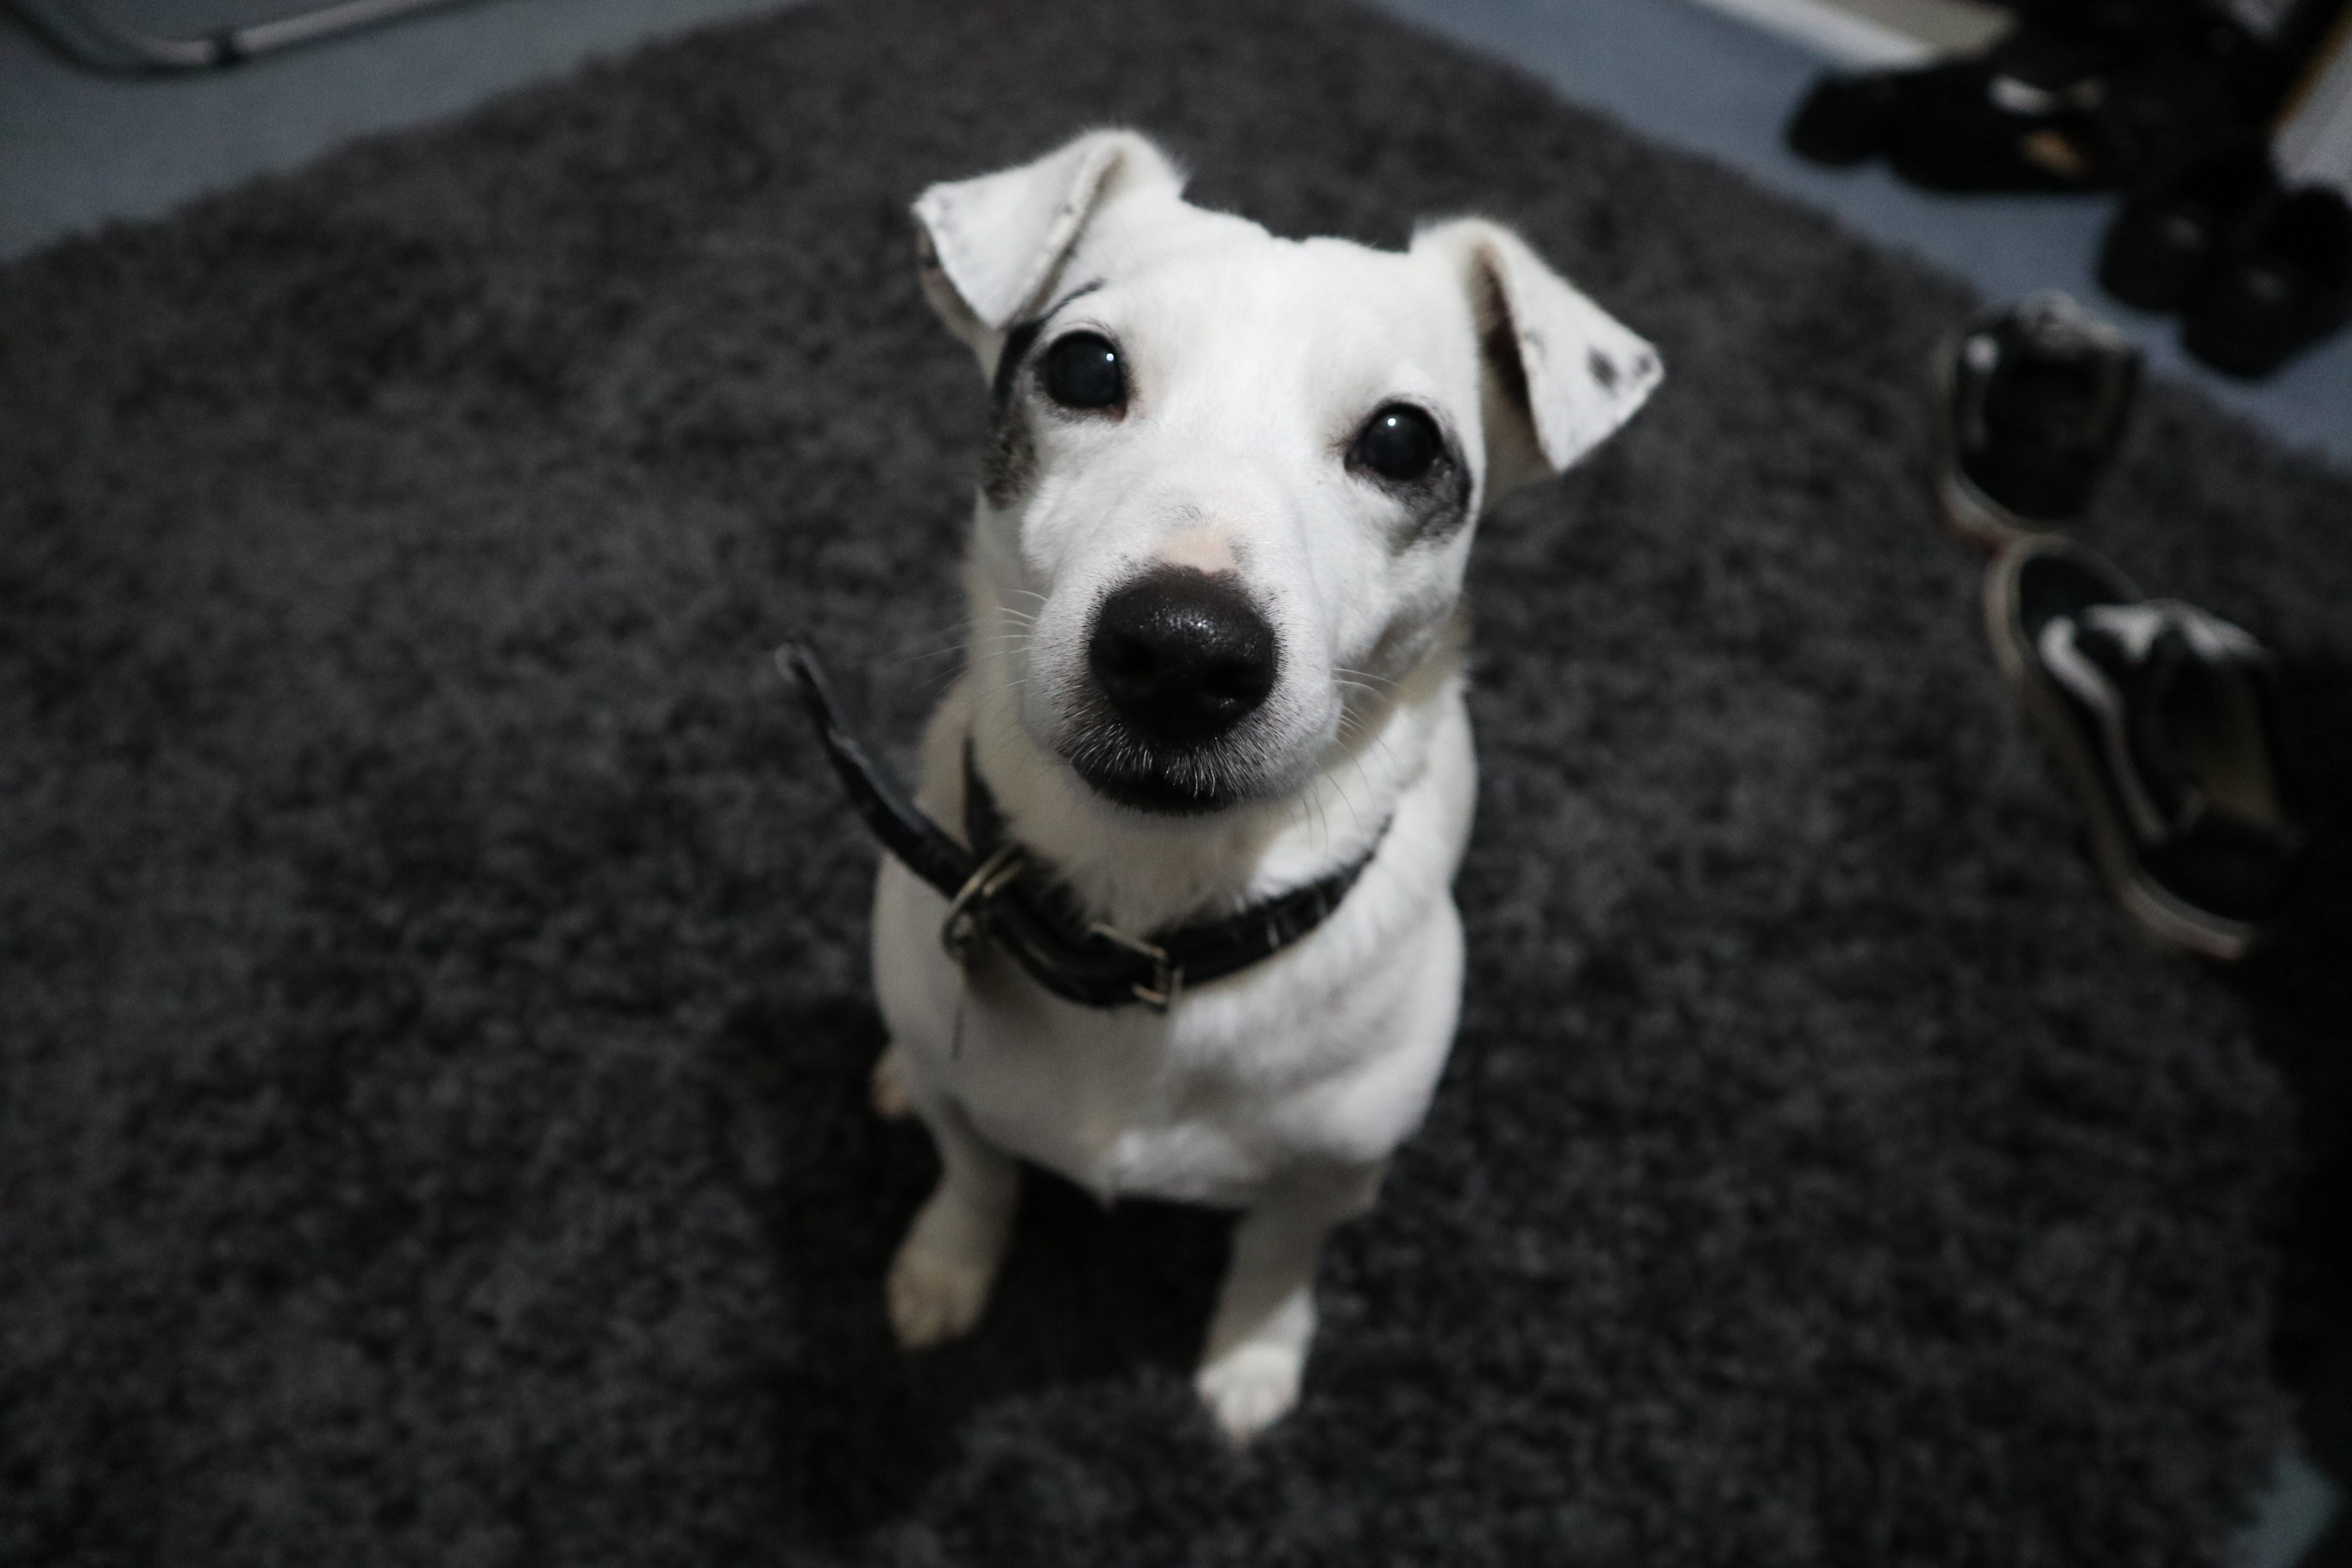
dog, mammal, vertebrate, dog breed, canidae, carnivore, snout, russell terrier, companion dog, jack russell terrier, rare breed dog, sporting group, puppy, feist, terrier